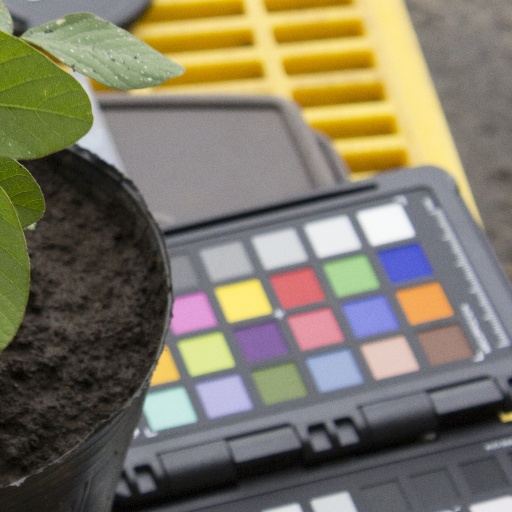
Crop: soybean